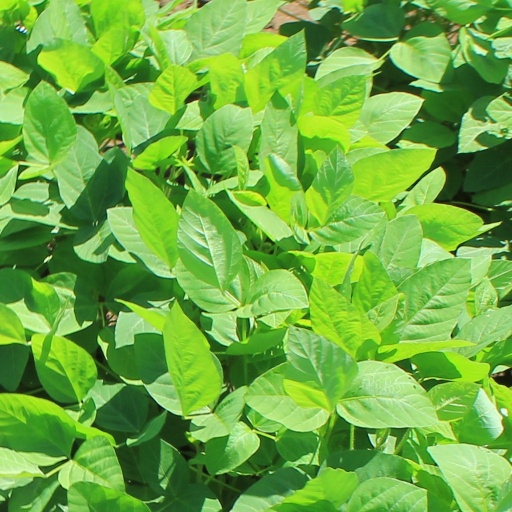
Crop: soybean